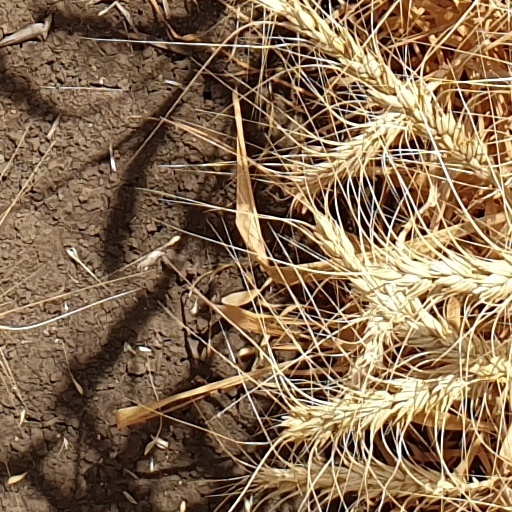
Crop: wheat